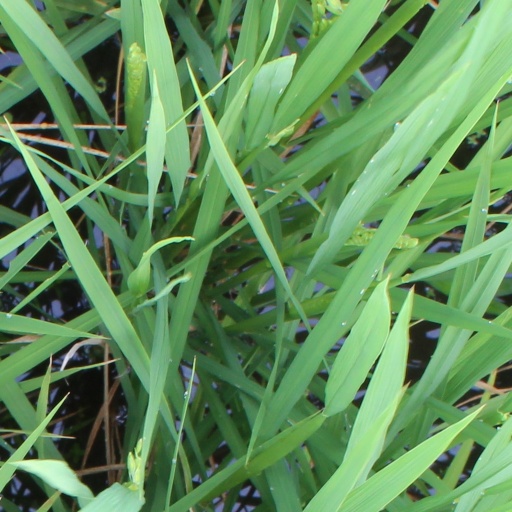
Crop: rice